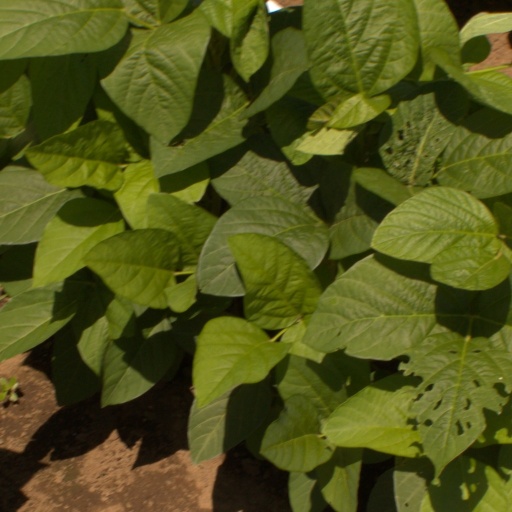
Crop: soybean